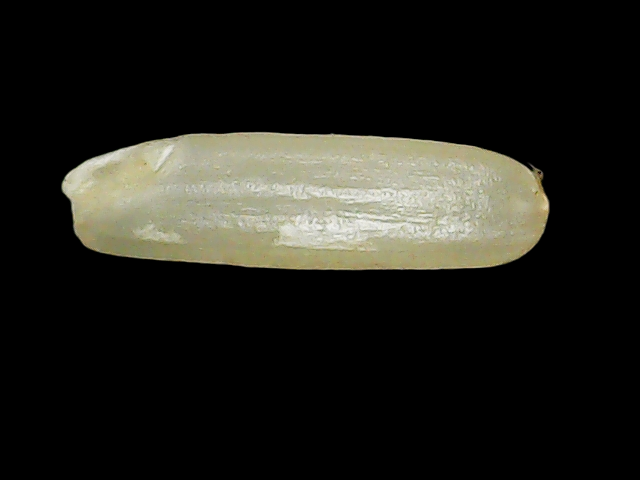
Rice variety: Binadhan21